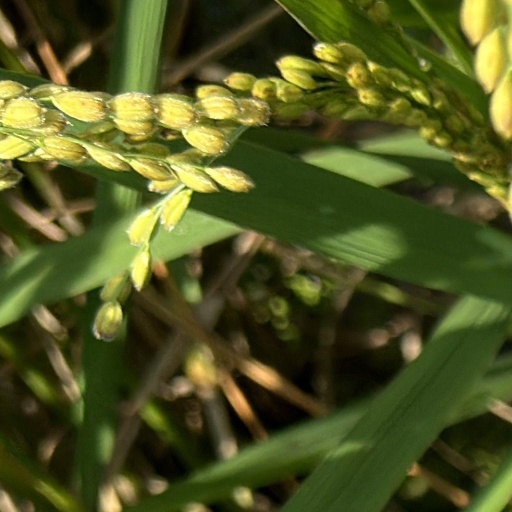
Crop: rice